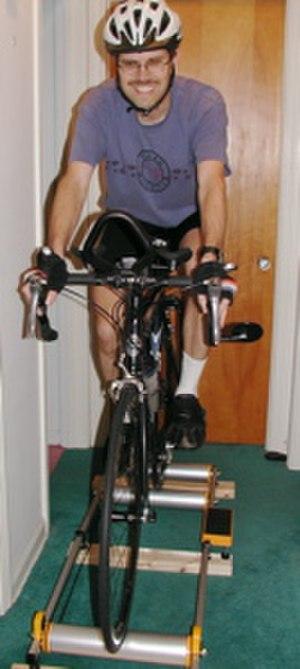
Mia Radotić est une coureuse cycliste croate. Sprinteuse, elle est notamment championne nationale sur route en 2012, 2014 et 2015, ainsi que du contre-la-montre en 2012, 2013, 2014, 2015, 2019 et 2020. Elle est la sœur de Bruno Radotić.